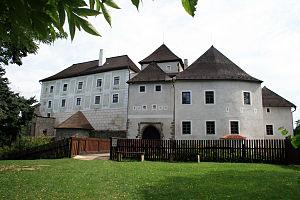
Nové Hrady est une ville du district de České Budějovice, dans la région de Bohême-du-Sud, en République tchèque. Sa population s'élevait à 2 531 habitants en 2020.